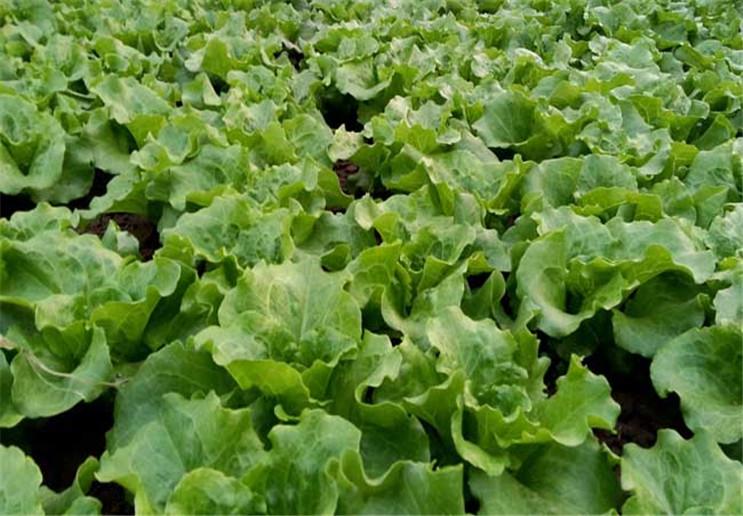
Plant: Lettuce
Disease: lettuce mosaic virus